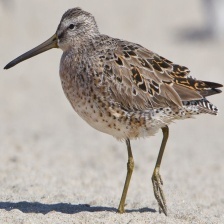
Species: SHORT BILLED DOWITCHER
Scientific name: LIMNODROMUS GRISEUS